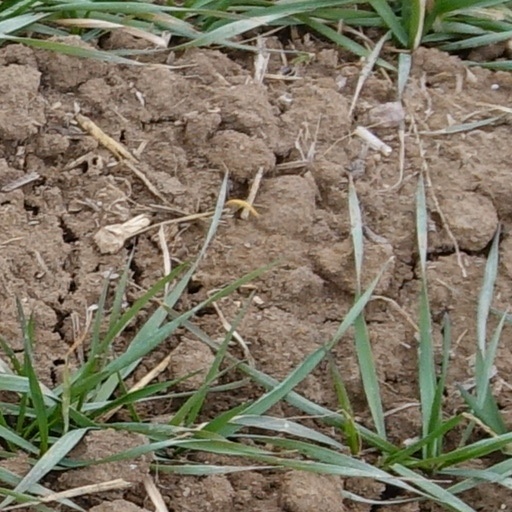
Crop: wheat